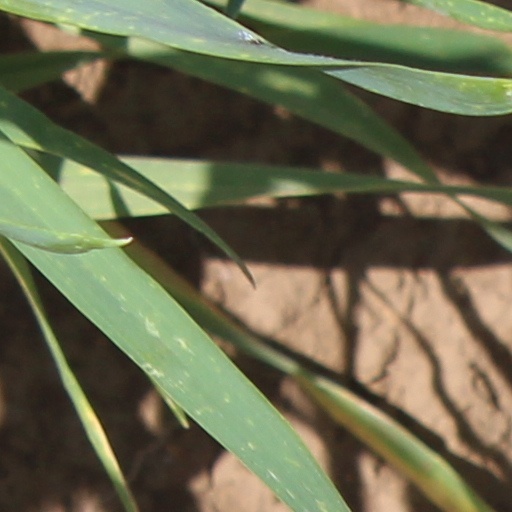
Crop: wheat